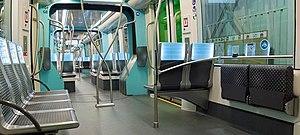
intérieur du rame CAF Urbos du tram de la ville de Luxembourg.
Le Métro express de Maurice, aussi connu sous le nom « Metro Express » en anglais, est un système de transport en commun de type SLR actuellement en construction à l'Île Maurice. Il relie Port-Louis à Rose Hill depuis septembre 2019. la ligne sera étendue jusqu'à Curepipe dès septembre 2021.